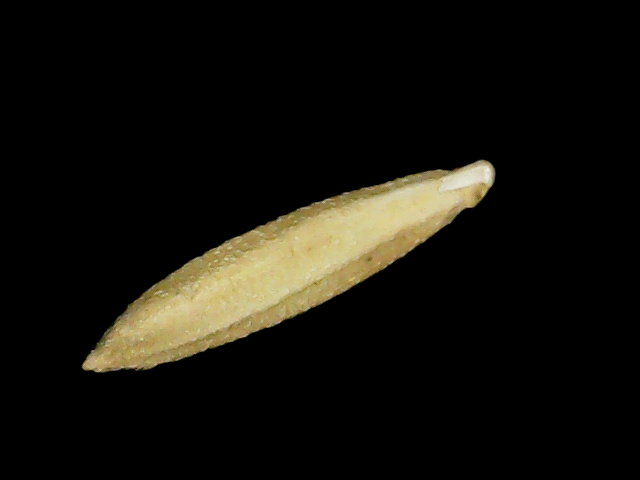
Rice variety: Binadhan26